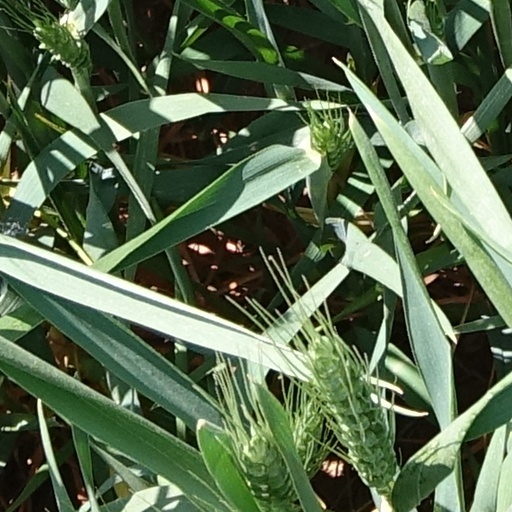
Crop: wheat